List of Australian George Cross recipients

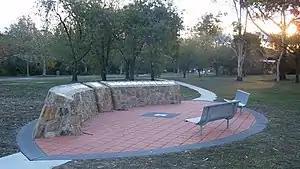
Memorial to Australian recipients of the George Cross, George Cross Park, Canberra.

The George Cross (GC) is the highest civil decoration for heroism in the United Kingdom. Australia as a member of the Commonwealth of Nations through the Governor-General of Australia was eligible to recommend awards, with the last GC recommended in 1972, on the advice of the Australian Prime Minister, for the late Jack Emanuel GC. Each governor of the six Australian colonies, when achieving self-government in the second half of the nineteenth century, had the power on the advice of the colonial premier to recommend awards. This power was retained by colonial governors who became state governors when Australia federated on 1 January 1901. The last Australian recommendation for the GC was made by the State Governor of Victoria in 1978 for the award to Constable Michael Kenneth Pratt.